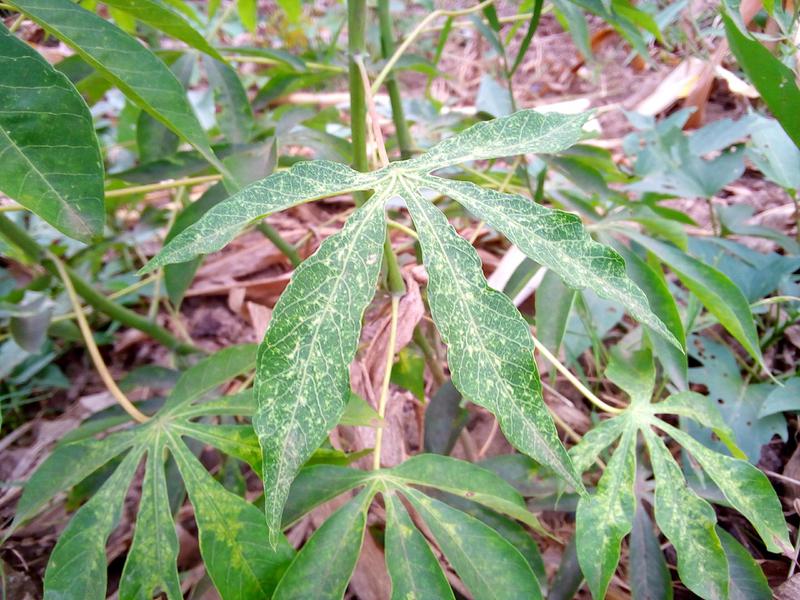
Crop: cassava
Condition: green_mottle